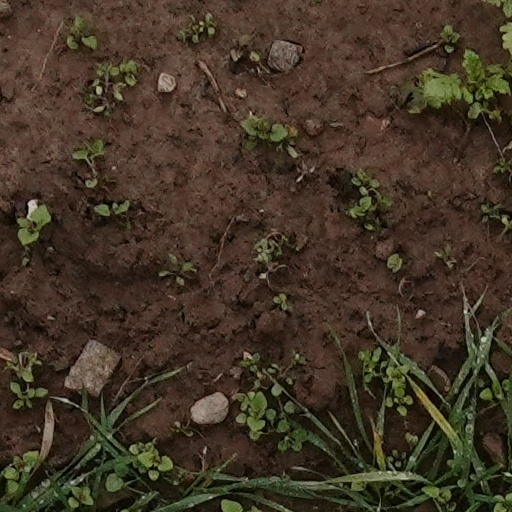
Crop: wheat